Annihilation (film)

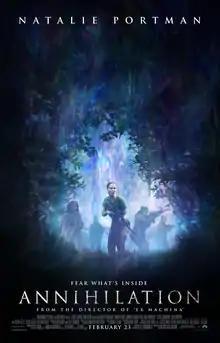
Theatrical release poster

Annihilation is a 2018 science fiction horror film written and directed by Alex Garland, loosely based on the 2014 novel by Jeff VanderMeer. It stars Natalie Portman, Jennifer Jason Leigh, Gina Rodriguez, Tessa Thompson, Tuva Novotny, and Oscar Isaac. The story follows a group of scientists who enter the Shimmer, a mysterious quarantined zone of mutating plants and animals caused by an alien presence.